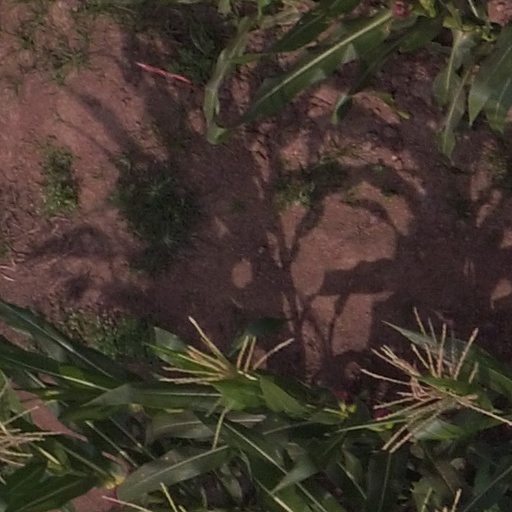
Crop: maize; corn